Pottery

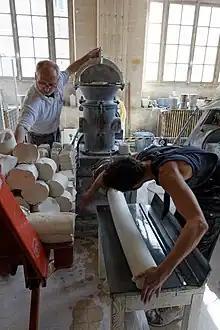
Clay body being extruded from a de-airing pug

It is valuable to look into pottery as an archaeological record of potential interaction between peoples. When pottery is placed within the context of linguistic and migratory patterns, it becomes an even more prevalent category of social artifact. As proposed by Olivier P. Gosselain, it is possible to understand ranges of cross-cultural interaction by looking closely at the "chaîne opératoire" of ceramic production.